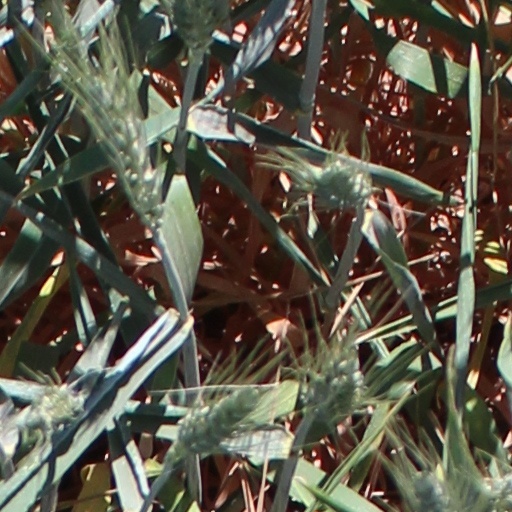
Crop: wheat